List of best-selling albums in Brazil

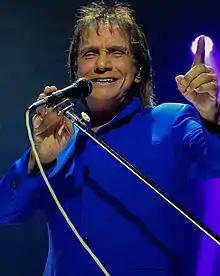
As of 2025, Roberto Carlos has the highest-certified album in Pro-Música Brasil, with "Roberto Carlos" (1981), receiving 12× Diamond

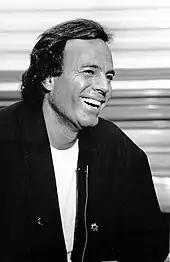
Based on claimed sales, Julio Iglesias is believed to have the best-selling album by an international artist.

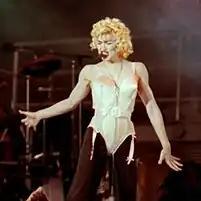
Based on claimed sales, Madonna is believed to have the best-selling album by an international female in Brazil with "True Blue".

Most examples here are albums released before the existence of certification program started in 1990 by Pro-Música Brasil. However, some of them received retroactively certifications by the organization.